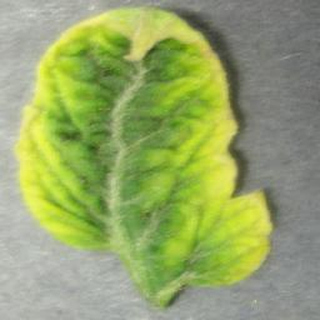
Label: tomato_yellow_leaf_curl_virus